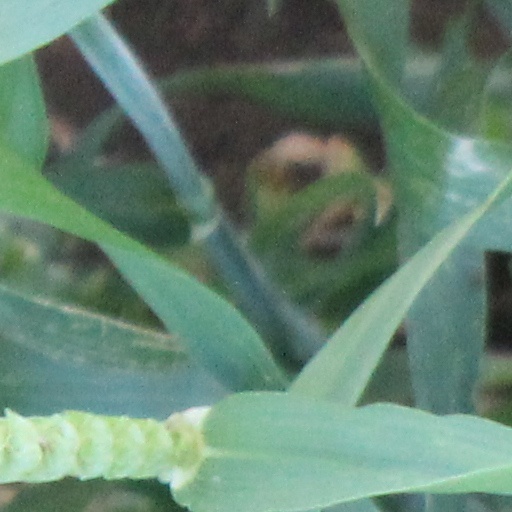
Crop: wheat